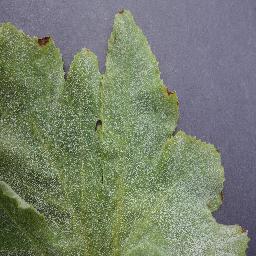
Label: Squash___Powdery_mildew